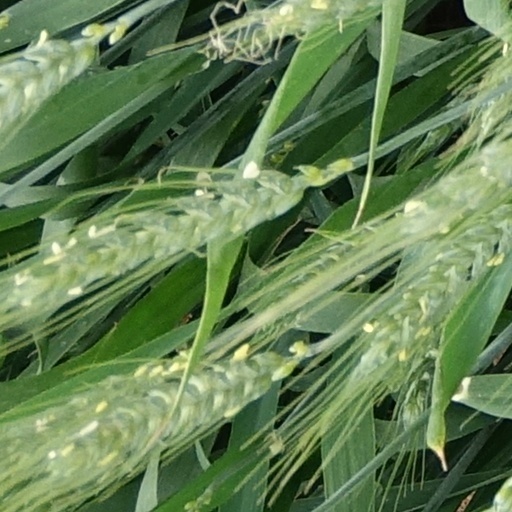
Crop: wheat